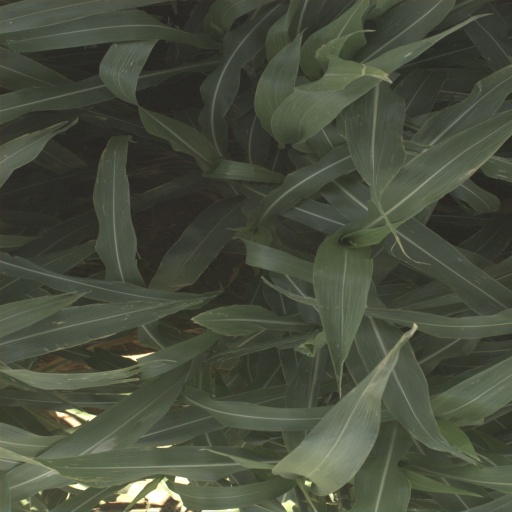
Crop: sorghum